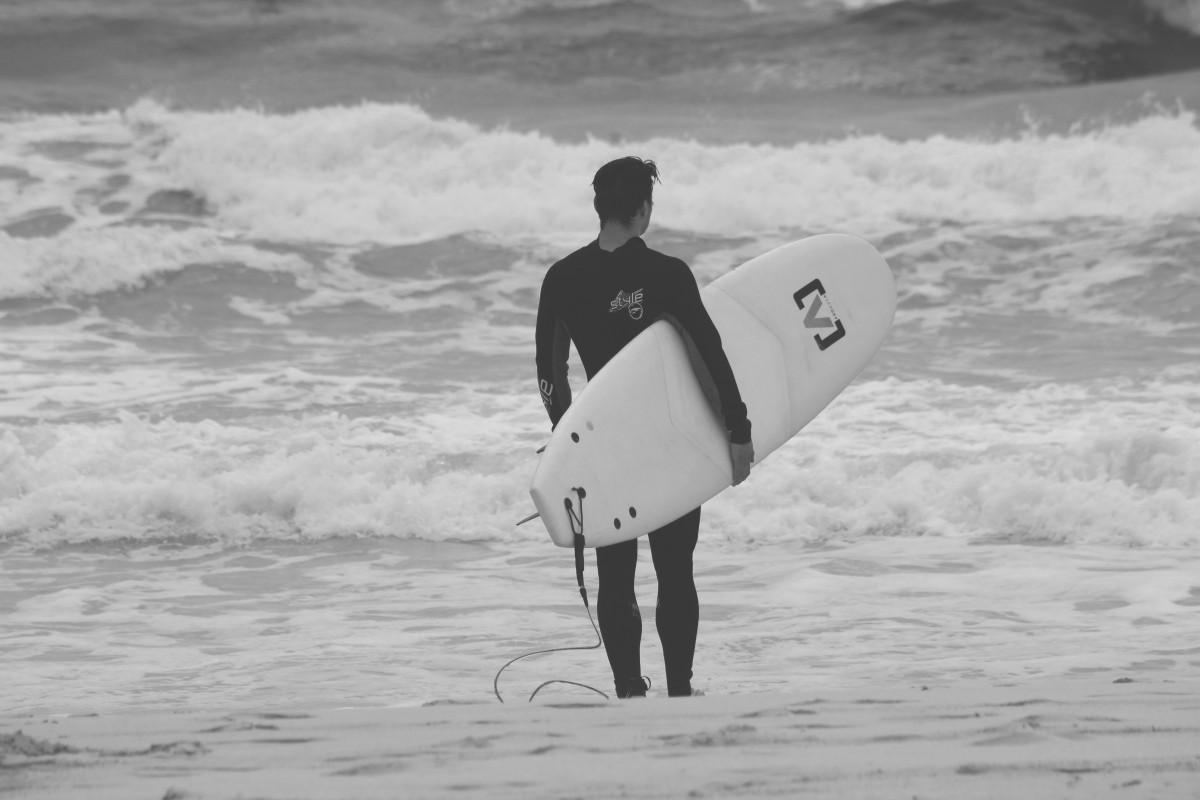
Tags: ocean, black and white, surfer, surf, sailing, surfboard, water sport, monochrome photography, wind wave, boardsport, surfing equipment and supplies